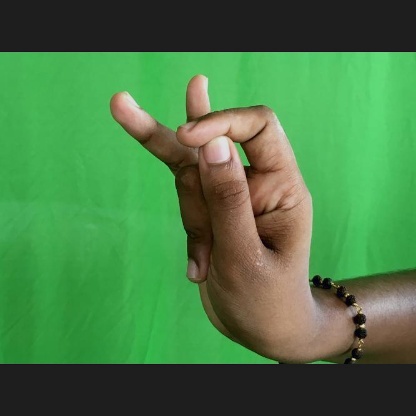
Mudra: Katakamukha